Alberto Natusch

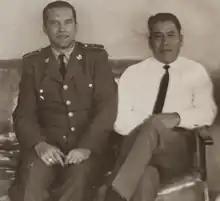
Colonel Natusch visiting General Hernán Terrazas Céspedes in Camiri.

Natusch is of German and French descent, and nephew of former President of Bolivia Germán Busch and the grandson of Pablo Busch, he was a career military officer who in the late 1970s rose to the rank of Colonel in the Bolivian Army. He was for many years a trusted member of the cabinet of the military dictator Hugo Banzer.